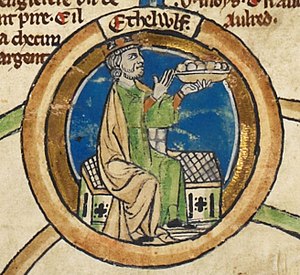
Kong Æthelwulf af Wessex
Æthelwulf var konge af Wessex som søn af og efterfølger til kong Egbert af Wessex, der sad ved magten fra 802 til 839. Egbert havde forenet og udvidet sit kongedømme med sønnens hjælp. Æthelwulf deltog i slaget ved Ellandun i 825 mellem Egbert og Beornwulf af Mercia, hvor Mercia led nederlag. Slaget ved Ellandun regnes som et af de mest afgørende i engelsk historie, da det endte det merciske herredømme over de sydlige kongedømmer af angelsaksisk England, og i stedet etablerede vestsaksisk dominans over det sydlige England.